Mockingbird Valley, Kentucky

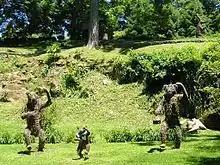
These local-landmark lawn sculptures are part of the distinctive Mockingbird Valley Road

Mockingbird Valley is a home rule-class city in Jefferson County, Kentucky, United States. Since incorporation, there has been some interest in making it a historic preservation district, largely to prevent unwanted development. The population was 167 at the 2010 census. It has the highest "per capita" income of any location in Kentucky and the tenth-highest of any location in the United States.